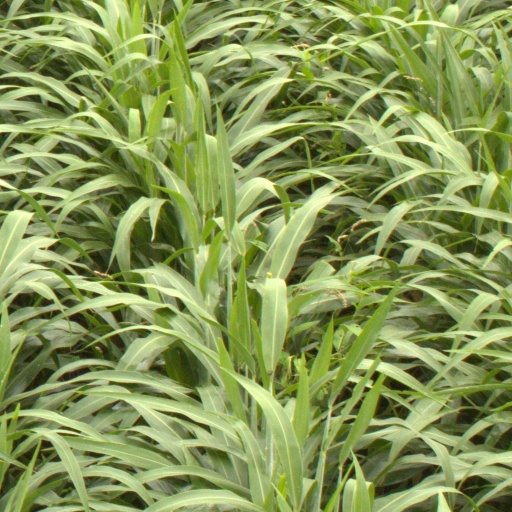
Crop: sorghum